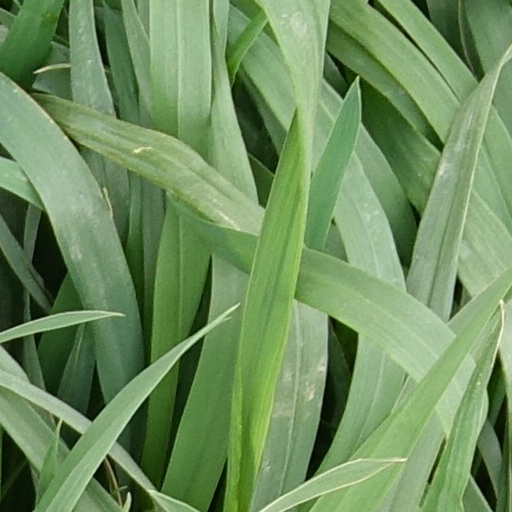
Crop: wheat